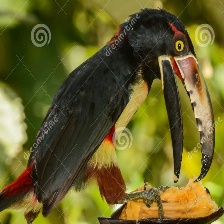
Species: COLLARED ARACARI
Scientific name: PTEROGLOSSUS TORQUATUS
ImageNet parent category: toucan